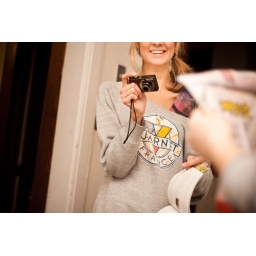
as seen on the wall in a cell phone store